Siege of Kimberley

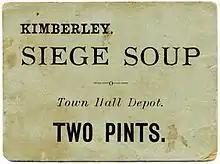
Soup ration ticket from the siege of Kimberley

The conflict at Kimberley started on 14 October 1899. Colonel Baden-Powell, anticipating the inevitable onset of hostilities, encouraged all the women and children to leave the town. Some civilians left in a special train, escorted as far as Vryburg by an armoured train. On the return journey, the armoured train was captured in the first action of the war between Kimberley and Mafeking at Kraaipan by Boers under the command of fighting general De la Rey, the hero of the western Transvaal. On 12 October, the Jacobsdal Commando severed the railway line at the bridge over the Modder River south of Kimberley, whereafter the Boers entrenched themselves in the hills at Spytfontein. Meanwhile, the Boshof Commando severed the railway line north of the town at Riverton Road, then shut off the primary water supply at Riverton on the Vaal River. For the first time, water in the mines became more precious than the diamonds in them. On 14 October the Boers cut the telephone line to the Cape. Heliograph and dispatch riders consequently had to make hazardous journeys through Boer lines to the Orange River and then to Cape Town and Port Elizabeth. On 15 October, martial law was declared in the town.